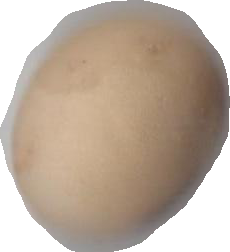
Variety: Anjasmoro